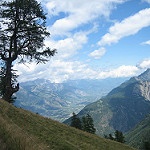
Label: mountain